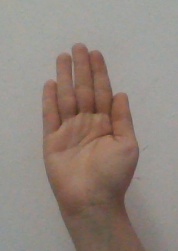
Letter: seen